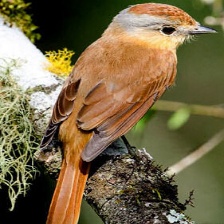
Species: GREAT XENOPS
Scientific name: MEGAXENOPS PARNAGUAE